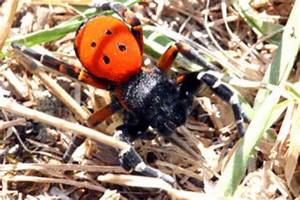
Label: spider